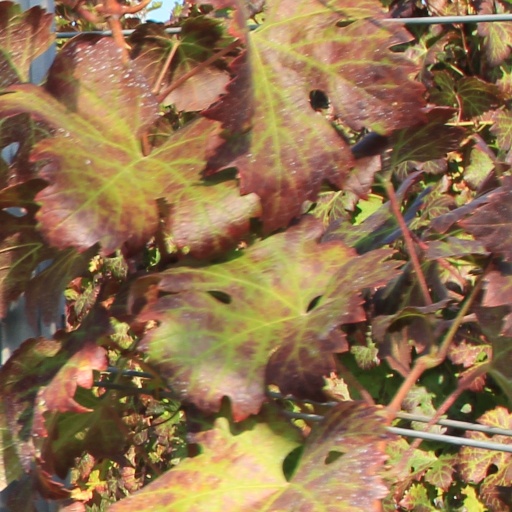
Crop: grape